Mikhail Kolyada

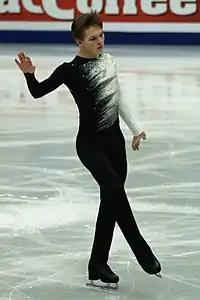
Kolyada at the 2018 European Championships

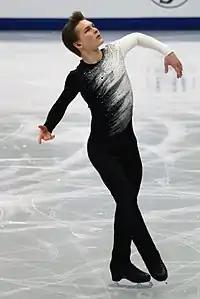
Kolyada at the 2018 European Championships

Kolyada at the 2018 European